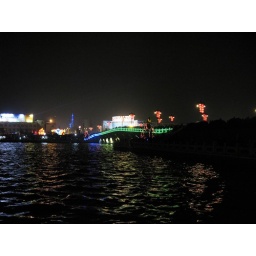
055 Looking back at the bridge from near the wall